Bikram Pandey

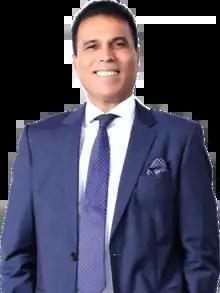
Bikram Pandey

Bikram Pandey is a Nepalese politician belonging to Rastriya Prajatantra Party and constituent assembly member. He was elected to the Pratinidhi Sabha in the 2013 CA election on behalf of the Rastriya Prajatantra Party from Chitwan 5.